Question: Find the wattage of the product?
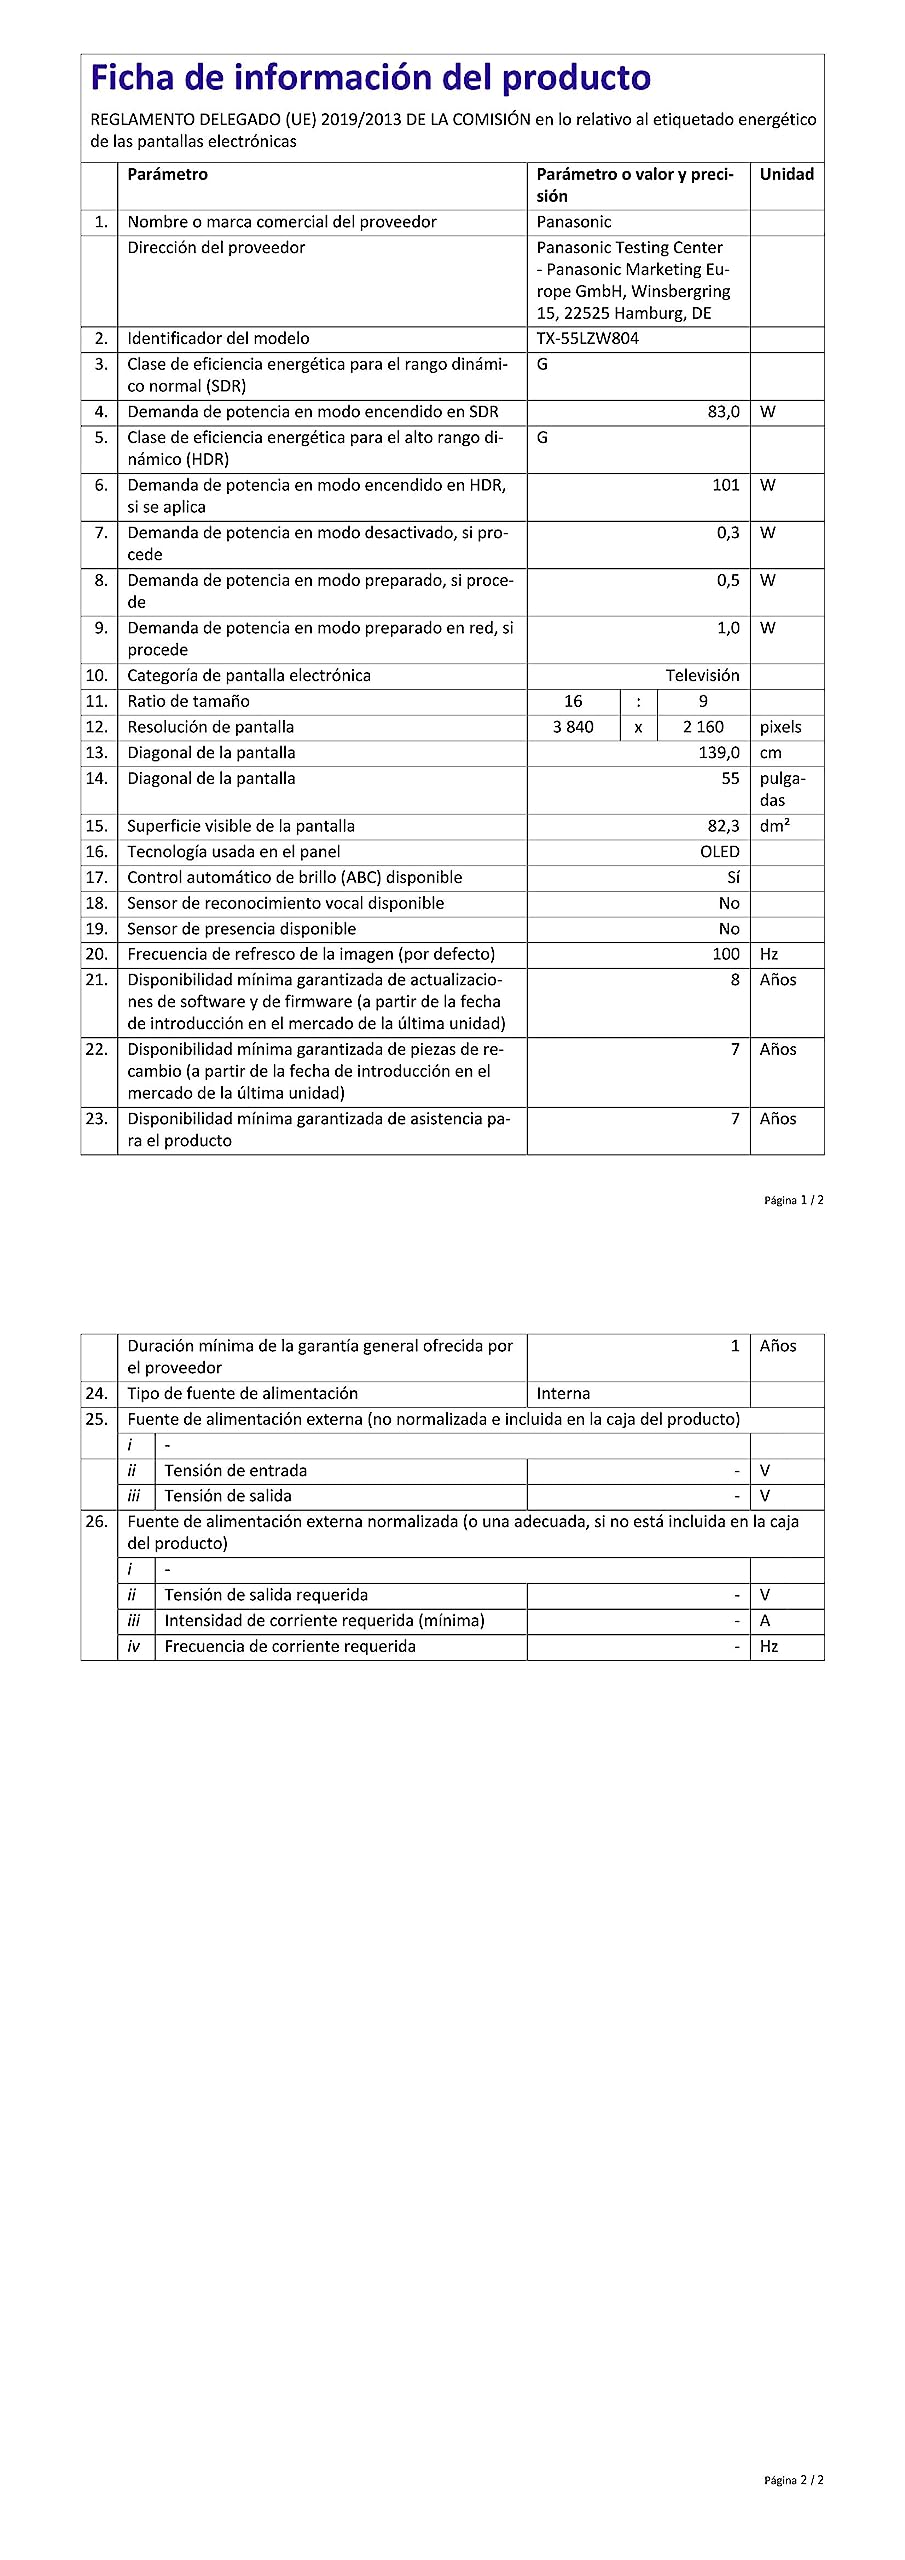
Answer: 83.0 watt